Archbishop Curley High School

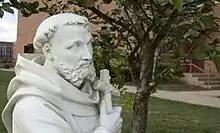
Curley is managed and staffed by the Order of Friars Minor, Conventual (Our Lady of the Angels Province)

The School Board established by the Archbishop of Baltimore is responsible for the general operation and management of Archbishop Curley High School. There are currently four Franciscan friars on the full-time staff, with one other in-residence. In addition to the Franciscan friars, the faculty includes lay teachers.